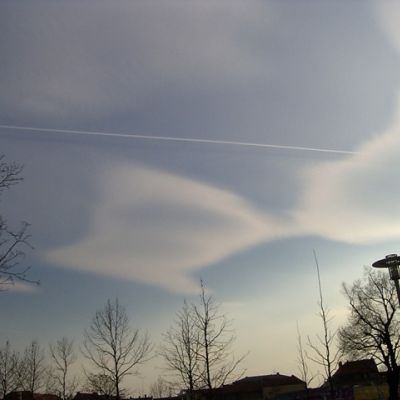
Cloud type: Altocumulus (Ac)